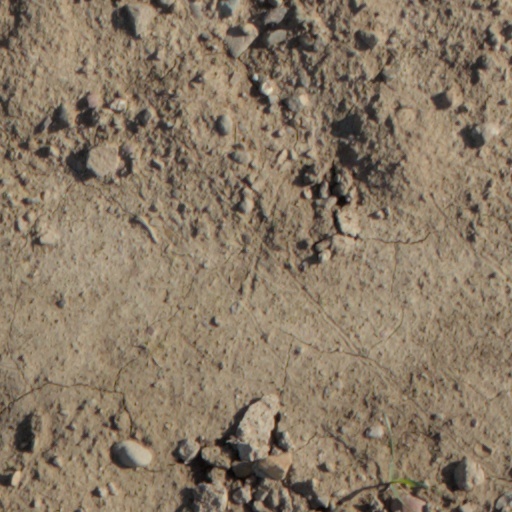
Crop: wheat